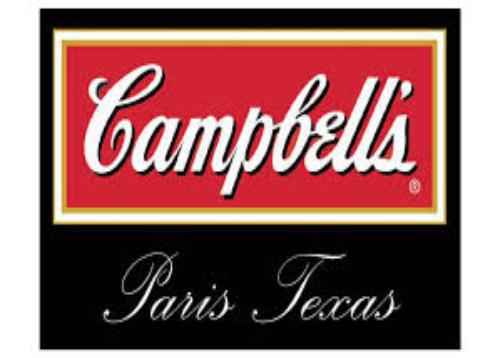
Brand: Campbells
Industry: Food